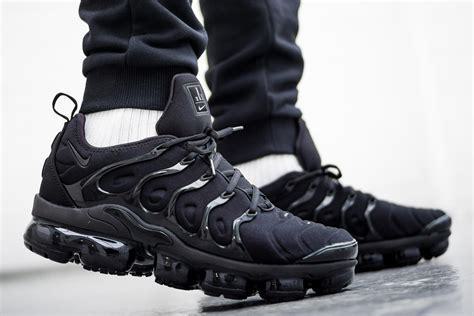
Brand: Nike
Model: Air Vapormax 2021 FK